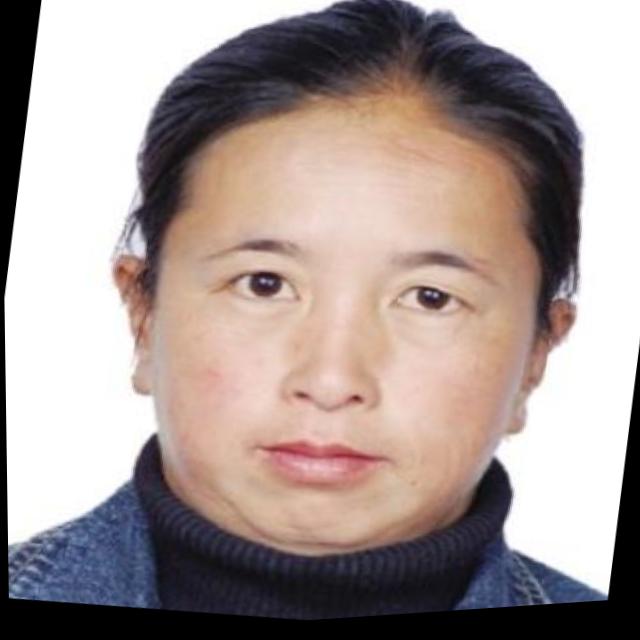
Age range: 45-64